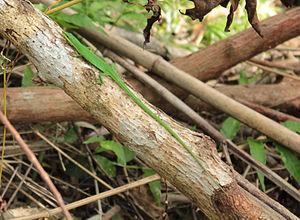
Takydromus dorsalis est une espèce de sauriens de la famille des Lacertidae.